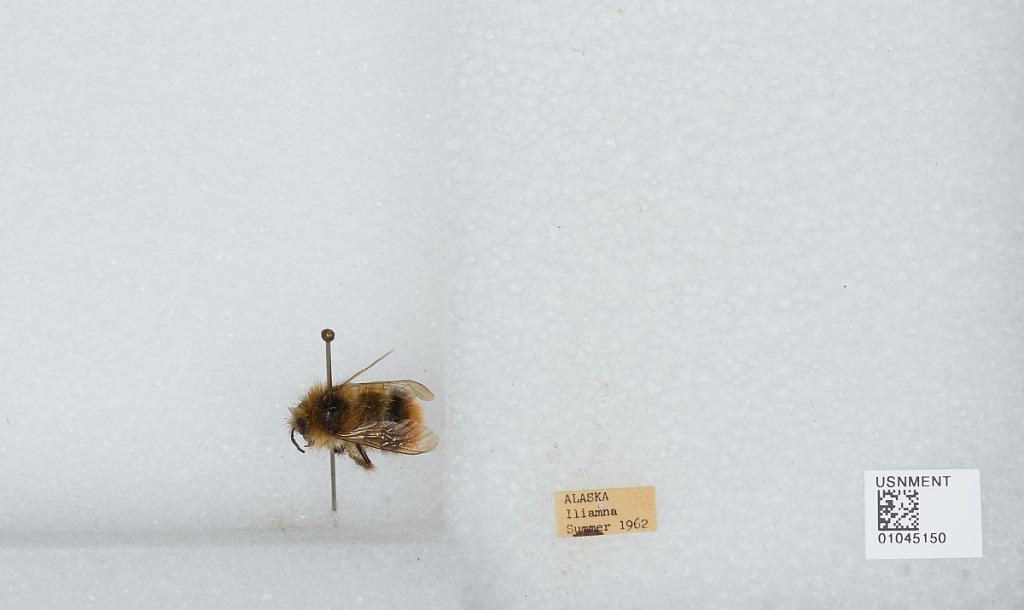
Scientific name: Bombus sp.
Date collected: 1962--
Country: United States
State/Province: Alaska
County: Lake and Peninsula
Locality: Iliamna
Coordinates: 59.765, -154.84